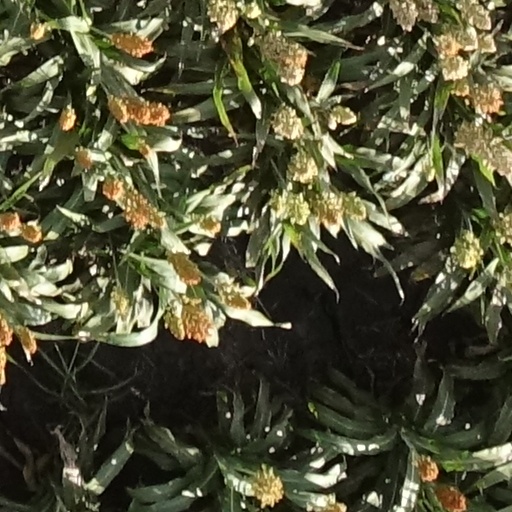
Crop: sorghum